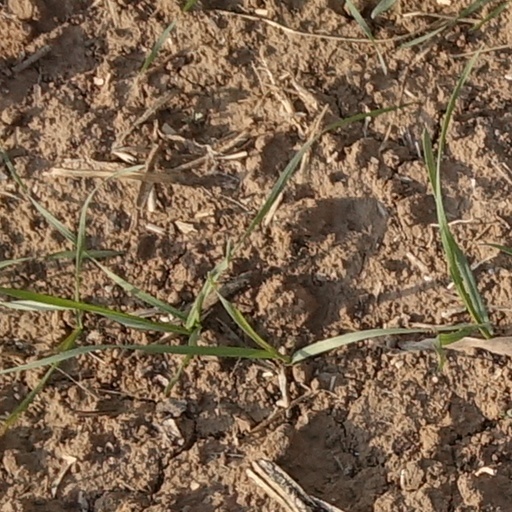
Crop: wheat